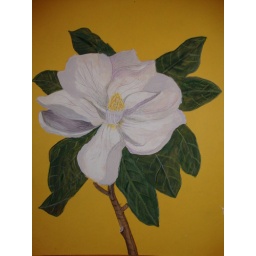
white flower by Josie Moore